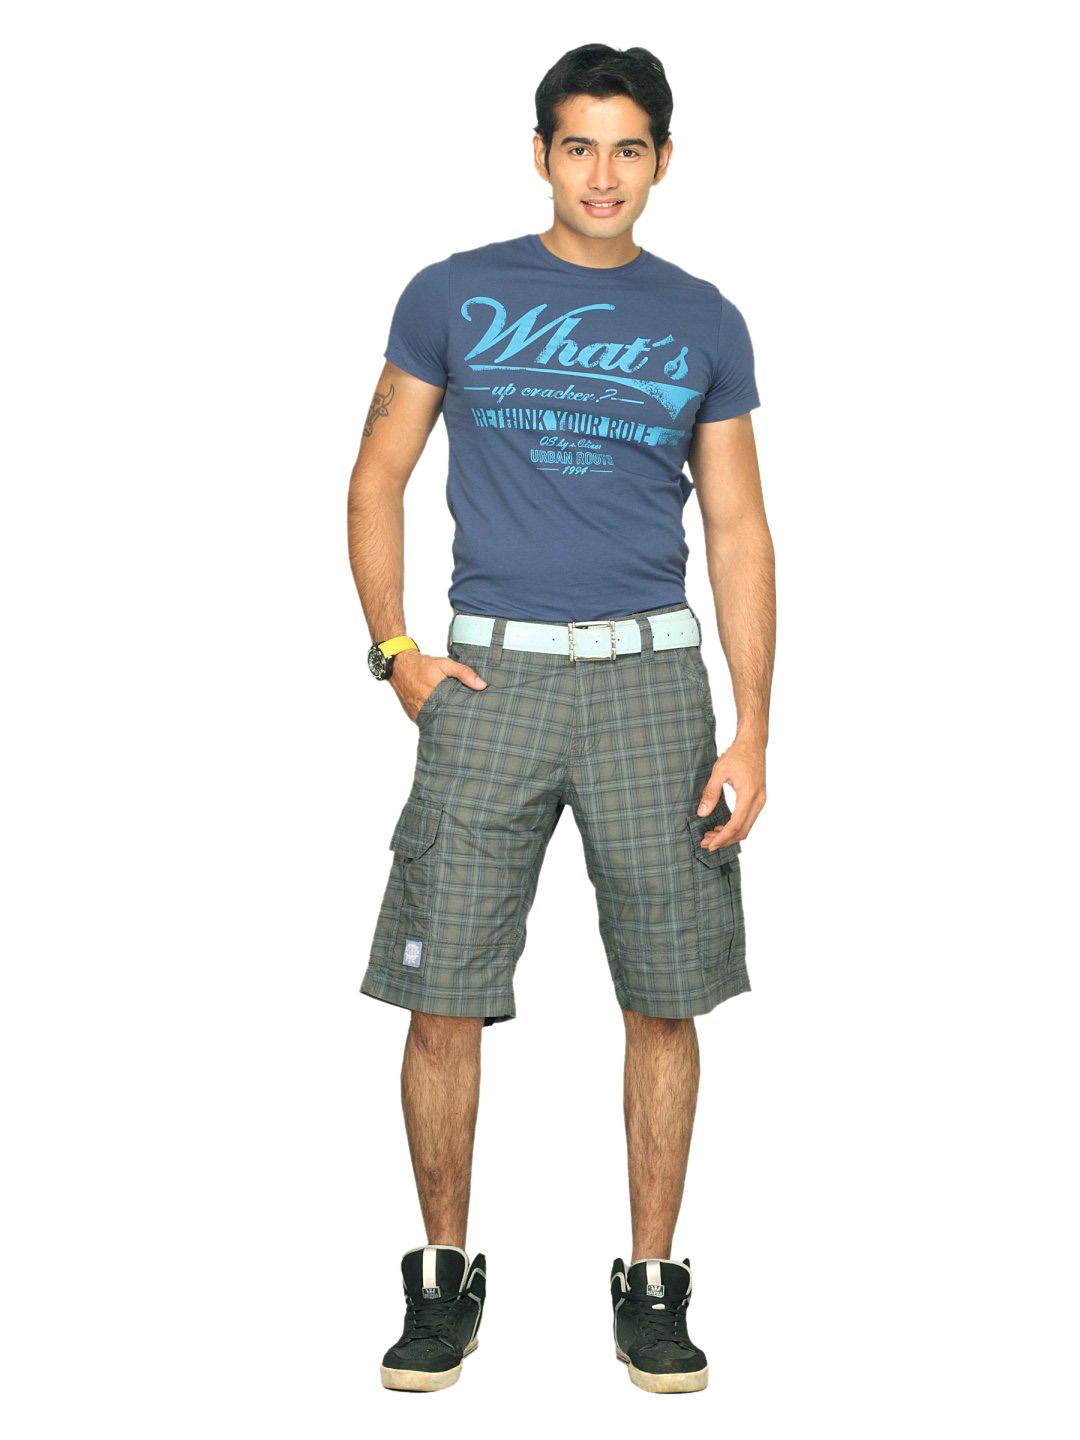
s.Oliver Men Grey Checked Shorts
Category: Apparel / Bottomwear / Shorts
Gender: Men
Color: Grey
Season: Summer 2011
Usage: Casual